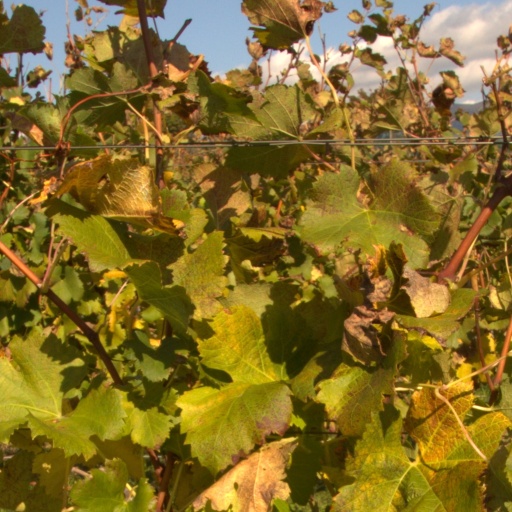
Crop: grape